Rujing

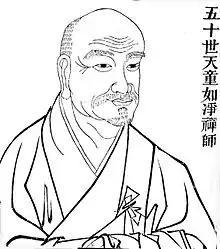

Tiāntóng Rújìng (天童如淨; Japanese: Tendō Nyojō) (1163–1228) was a Caodong Buddhist monk living in Jìngdé Temple (景徳寺; Japanese: Keitoku-ji) on Tiāntóng Mountain (天童山; Japanese: Tendōzan) in Yinzhou District, Ningbo. He taught and gave dharma transmission to Sōtō Zen founder Dōgen as well as early Sōtō monk Jakuen (寂円 Jìyuán).